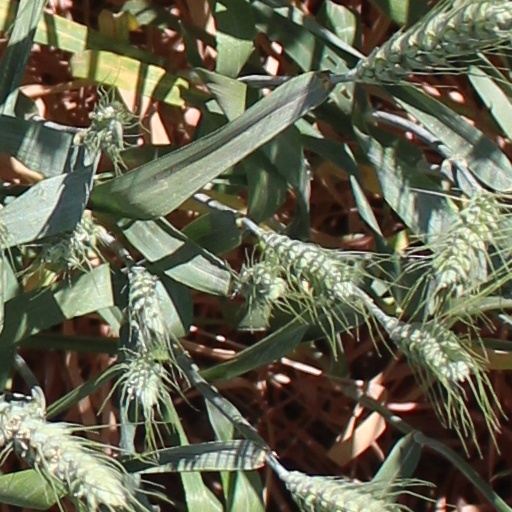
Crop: wheat